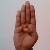
The image shows a hand gesture representing the letter 'B' in Indian Sign Language.